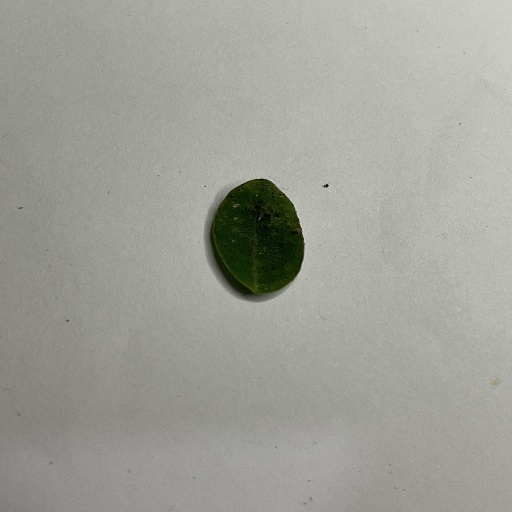
Species: Sojina
Leaf condition: Bacterial Spot